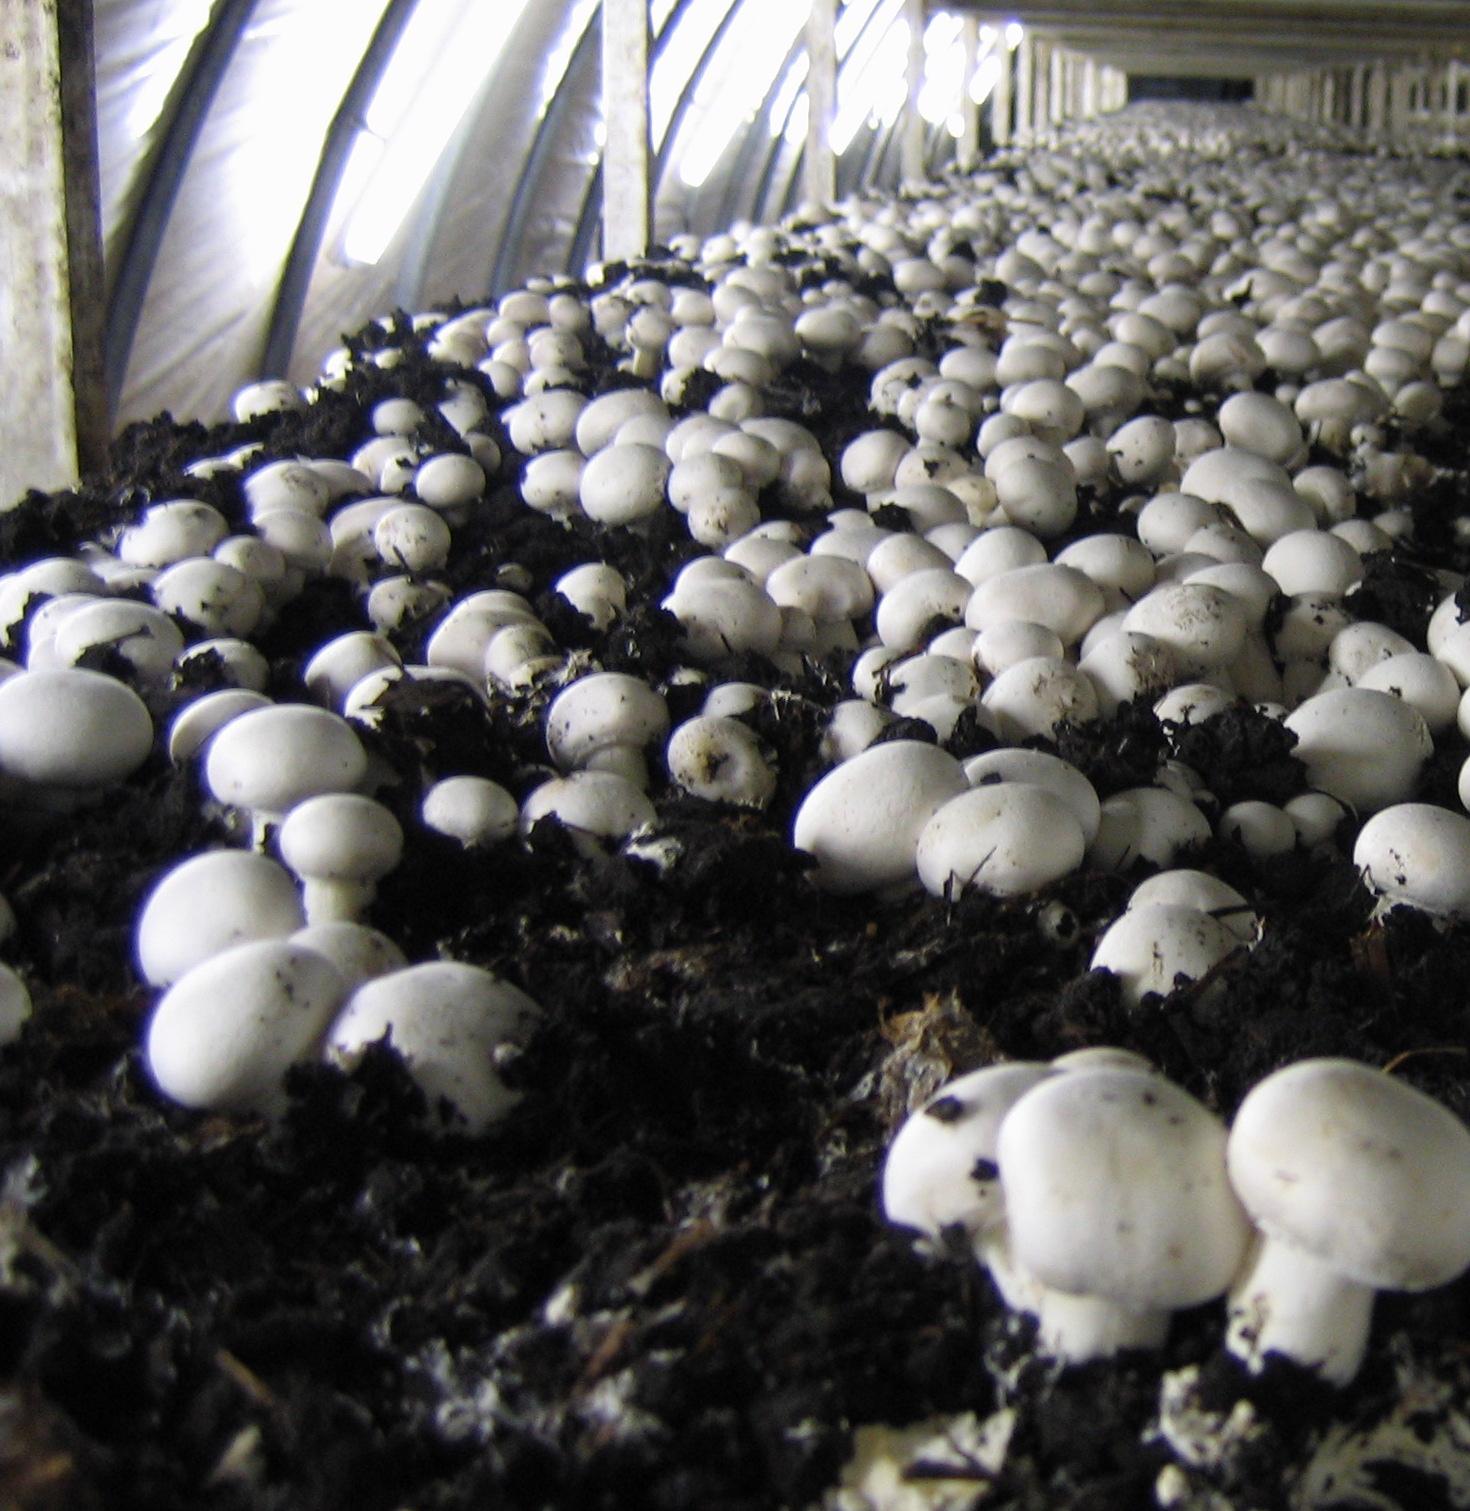
Eneo maalumu lililotengenezwa kwa umaridadi, lenye udongo wenye rangi nyeusi wenye kuonyesha rutuba , palipopandwa mazao ya biashara aina ya uyoga ikihashiria kuwani eneo linalotumika kwaajili ya kilimo Cha viwanda.